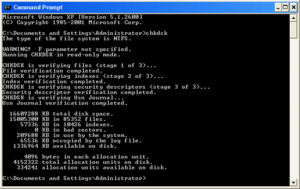
Check Disk est un logiciel utilitaire en ligne de commande disponible sur les systèmes d'exploitation DOS, OS/2 et Microsoft Windows, qui indique l'état d'intégrité d'un disque dur ou d'un média amovible, et peut réparer certaines erreurs logiques.